Jagdish Chandra Jain

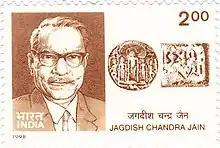
Jagdish Chandra Jain on a 1998 stamp of India

Jagdish Chandra Jain (20 January 1909 – 28 July 1993) was a scholar, indologist, educationist, writer, and freedom fighter during the freedom struggle of India. He authored over 80 books on a variety of subjects, including Jain philosophy, Prakrit literature, and Hindi textbooks for children. Jain was the chief prosecution witness in Gandhi's murder trial. He repeatedly tried to warn the government of the conspiracy to assassinate Mahatma Gandhi, which became to known to him after Madan Lal Pahwa, a Punjabi refugee and one of the conspirators of the murder of Mahatma Gandhi, confided to him of their plan. Jain's attempts to warn the government met deaf ears. He recounted his personal experiences in two books: "I Could Not Save Bapu" and "The Forgotten Mahatma". He died from cardiac arrest in July 1993 in Bombay at the age of 84.